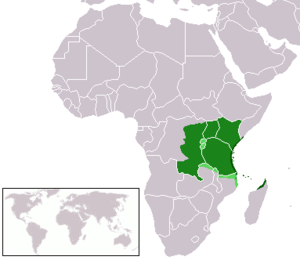
L'article traite des différentes formes d'esclavage qu'a connues l'île de Madagascar.
La culture swahilie est la culture partagée par les populations de la côte de l'Afrique de l'Est. Le terme viendrait du pluriel du mot arabe sahel ساحل : sawahil سواحل, qui signifie côte ou frontière. Ces populations sont d'origine bantoue avec des apports arabes et, dans une moindre mesure, persans. Les cités-États côtières comme Mombasa, Gede, Malindi et les archipels de Zanzibar, des Comores, de Kilwa et de Lamu, formaient une unité de culture swahilie prospère et renommée, vivant du commerce de marchandises africaines destinées aux marchés locaux et orientaux. Ces populations parlaient des langues voisines, variantes du swahili, et partageaient un certain nombre de valeurs propres. C'est avant tout une culture urbaine, africaine et musulmane. Les arabes appelaient al-Zanj les territoires sous la domination de ces cités, d'où le nom souvent donné à la région de « Zenj » ou « Zanguebar ».
L'Azanie est l'ancienne appellation de la partie de la côte d'Afrique orientale qui s'étend, le long de l'océan Indien, au sud de la mer Rouge. Au début du XIXᵉ siècle, une géographie en fixe les limites entre le détroit de Bab-el-Mandeb au nord et la côte du Zanguebar au sud.
Le Zanguebar ou Zanj, voire Zingium ou côte swahilie, sont des anciennes appellations de la même partie de la côte de l'Afrique orientale qui se trouve répartie aujourd'hui entre le Mozambique, la Tanzanie, le Kenya et la Somalie. Elle comporte aussi les îles côtières, et on y inclut parfois également la côte musulmane de Madagascar.